Solar cycle 11

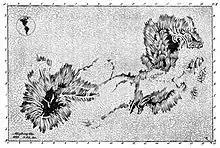
Sunspots observed during solar cycle 11 (1873)

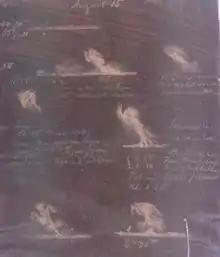
Solar prominences observed by Carl Frederik Fearnley during solar cycle 11 (1872–1873).

Solar cycle 11 was the eleventh solar cycle since 1755, when extensive recording of solar sunspot activity began. The solar cycle lasted 11.8 years, beginning in March 1867 and ending in December 1878. The maximum smoothed sunspot number observed during the solar cycle was 234.0 (August 1870), and the starting minimum was 9.9. During the minimum transit from solar cycle 11 to 12, there were a total of 1028 days with no sunspots (the highest recorded of any cycle transit to date).